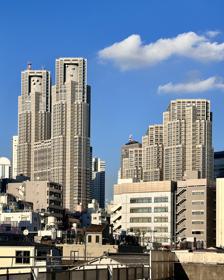
Building: Tokyo Metropolitan Government Building
Country: Japan
Year built: 1990
Building in Nishi-Shinjuku, Tokyo, Japan "Tocho" redirects here. For the Niger–Congo language of Sudan, see Tocho language . Tokyo Metropolitan Government Building 東京都庁舎 Record height Tallest in Japan from 1991 to 1993 [I] Preceded by Sunshine 60 Surpassed by Yokohama Landmark Tower General information Status Completed Type Prefecture building Location 2-8-1 Nishishinjuku, Shinjuku , Tokyo 163-8001 Japan Coordinates 35°41′23″N 139°41′32″E / 35.68972°N 139.69222°E / 35.68972; 139.69222 Construction started April 1988 Completed December 1990 Opening 1991 ; 34 years ago ( 1991 ) Cost ¥ 157 billion Owner Tokyo Metropolitan Government Height Roof 242.9 meters (797 ft) Technical details Floor count 48 Floor area 195,764 m 2 (2,107,190 sq ft) Design and construction Architect(s) Kenzo Tange Structural engineer Kiyoshi Mutō The Tokyo Metropolitan Government Building ( 東京都庁舎 , Tōkyō-to Chōsha ) , also referred to as the Tochō ( 都庁 ) for short, is the seat of the Tokyo Metropolitan Government , which governs the special wards , cities, towns, and villages that constitute the Tokyo Metropolis . Located in Shinjuku ward, the building was designed by architect Kenzo Tange . It consists of a complex of three structures, each taking up a city block. The tallest of the three is the Tokyo Metropolitan Government Building No.1, a tower 48 stories tall that splits into two sections at the 33rd floor. The building also has three levels below ground. The design of the building was meant to resemble an integrated circuit , while also evoking the look of a Gothic cathedral . It is the tallest city hall in the world. The other two buildings in the complex are the eight-story Tokyo Metropolitan Assembly Building (including one underground floor) and Tokyo Metropolitan Government Building No. 2, which has 37 stories including three below ground. The two panoramic observation decks , one in each tower on floor 45 (202 meters (663 ft) high), are free of charge to the public and contain gift shops and cafes . The two observation decks are open between 9:30 and 22:00 on alternating days. History The building was designed by Kenzo Tange and finished in December 1990 at the expense of ¥ 157 billion (about US$ 1 billion) of public money. It replaced the old city hall at Yūrakuchō , which was built in 1957 and also designed by Tange, which is now the site of the Tokyo International Forum . At 242.9 meters (797 ft), it was the tallest building by roof height in Tokyo until 2007, when the Midtown Tower was completed. In February 2024, the building was recognized by the Guinness World Records for having the world's largest projection mapping display. The first Tokyo Metropolitan Government Building in the 1930s. It was damaged during World War II. The previous Tokyo Metropolitan Government Building, between 1957 and 1991, in Chiyoda district Tokyo Metropolitan Government Building No. 1 ( Tōkyō-tochō daiichi honchōsha ) Tokyo Metropolitan Government Building No. 2 ( Tōkyō-tochō daini honchōsha ) See also Tokyo portal List of tallest structures in Tokyo List of tallest structures in Japan Tochōmae Station References